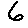
Label: 6